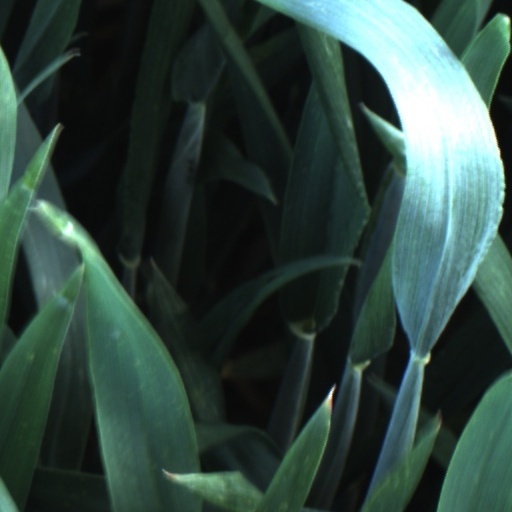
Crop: wheat